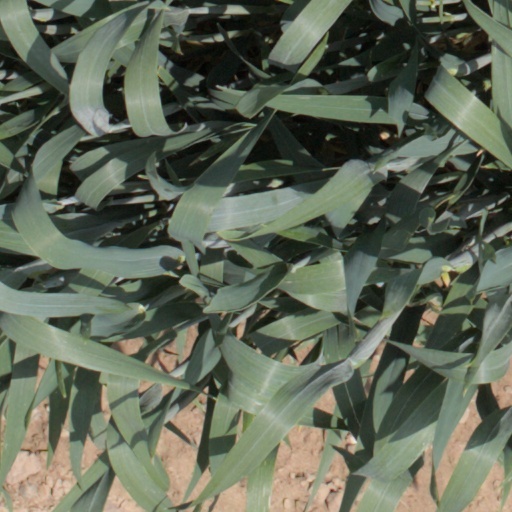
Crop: wheat